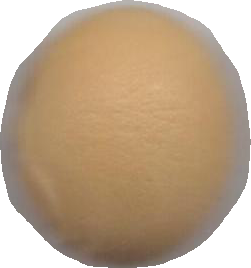
Variety: Dega